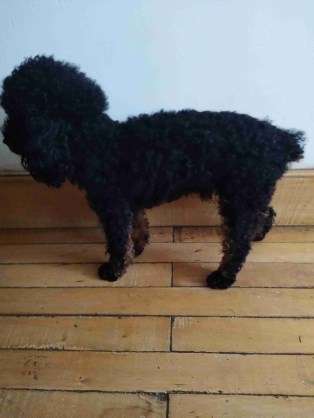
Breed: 7449-n000128-teddy